Millennium 3D chess

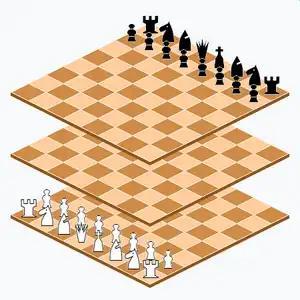
3D rendering of starting position

Millennium 3D chess is a three-dimensional chess variant created by William L. d'Agostino in 2001. It employs three vertically stacked 8×8 boards, with each player controlling a standard set of chess pieces. The inventor describes his objective as "extending the traditional chess game into a multilevel environment without distorting the basic game."